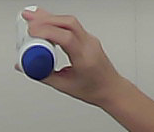
Product: dove_spray